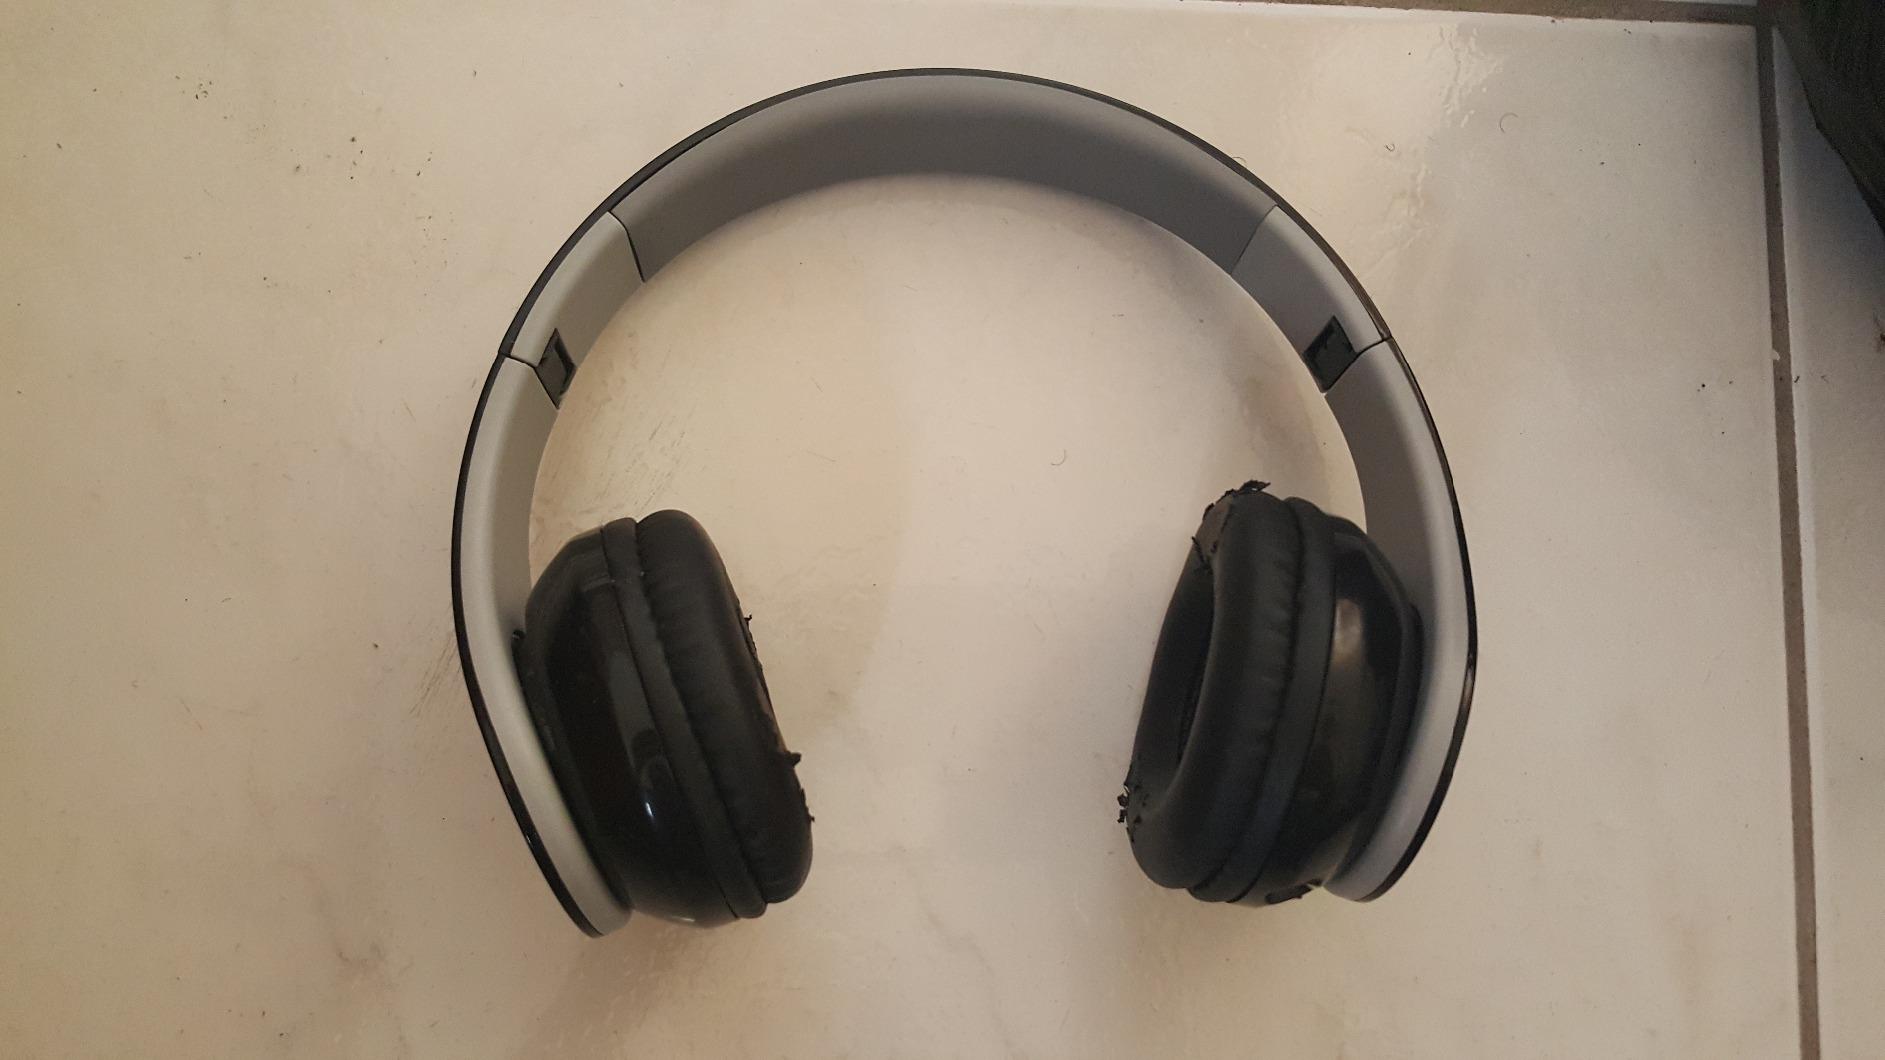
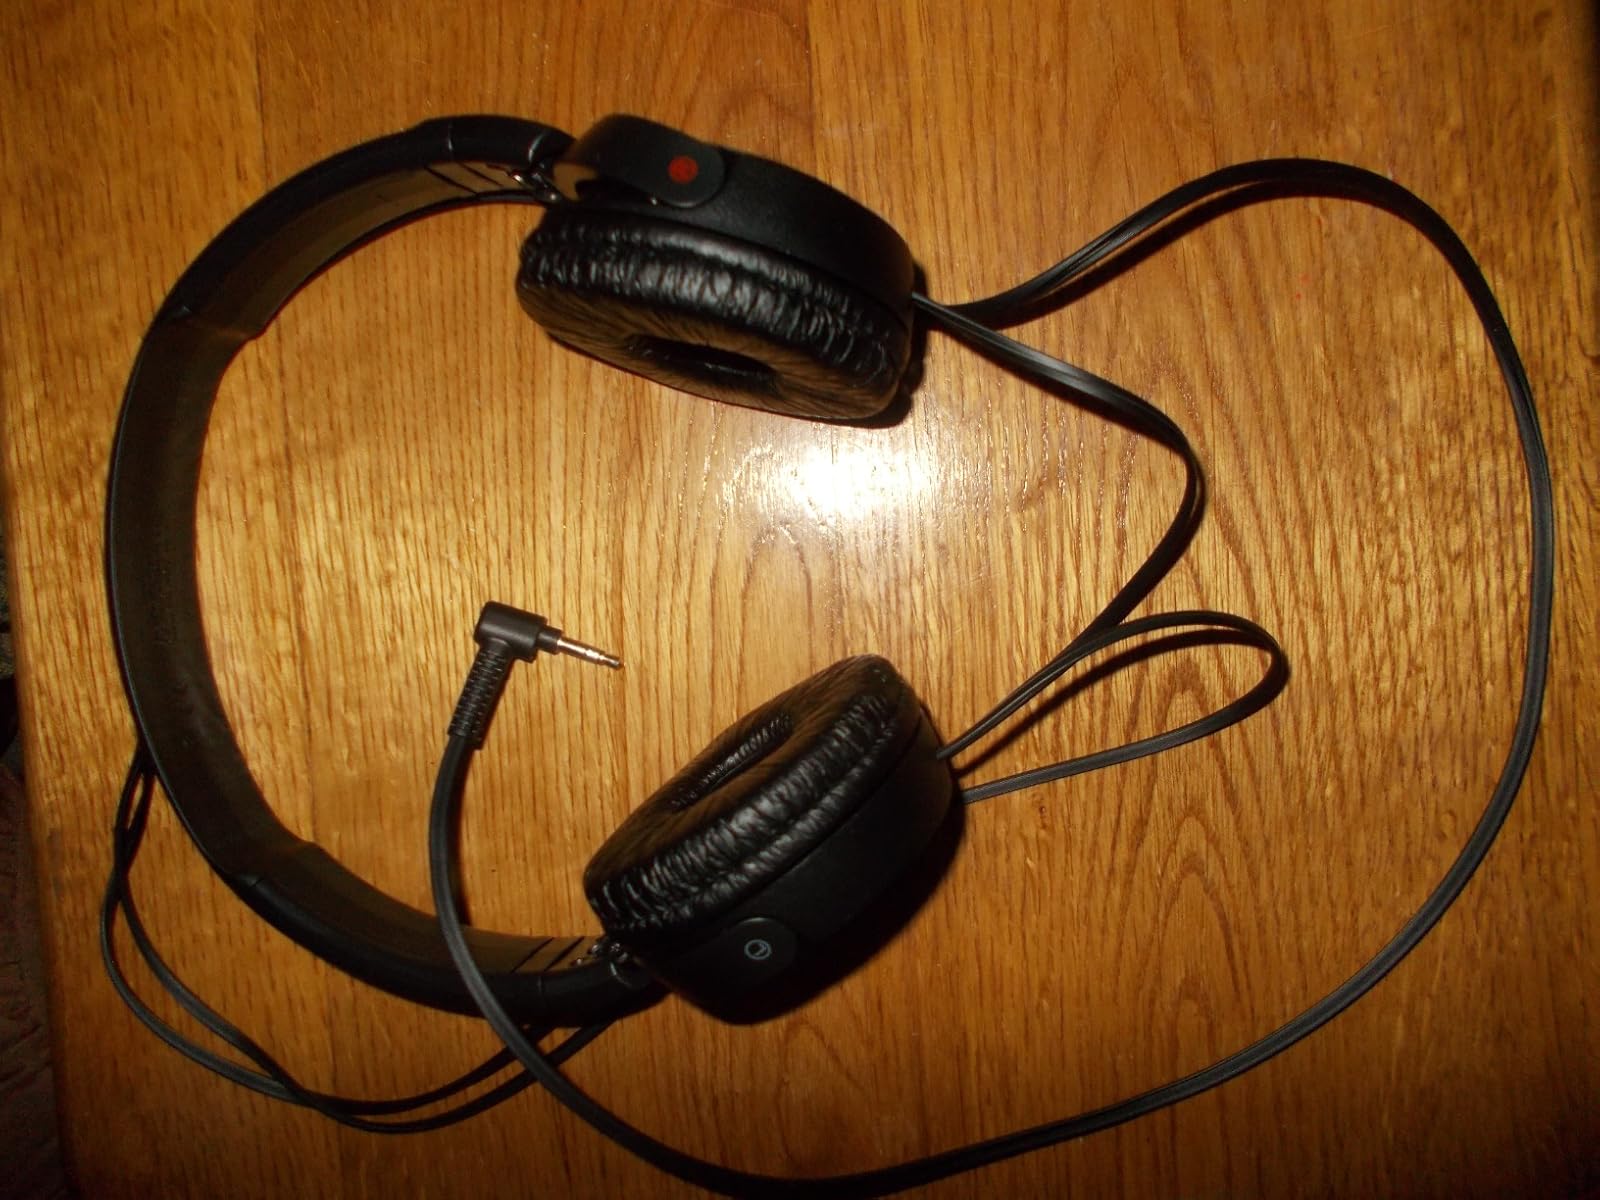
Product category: headphones
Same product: no